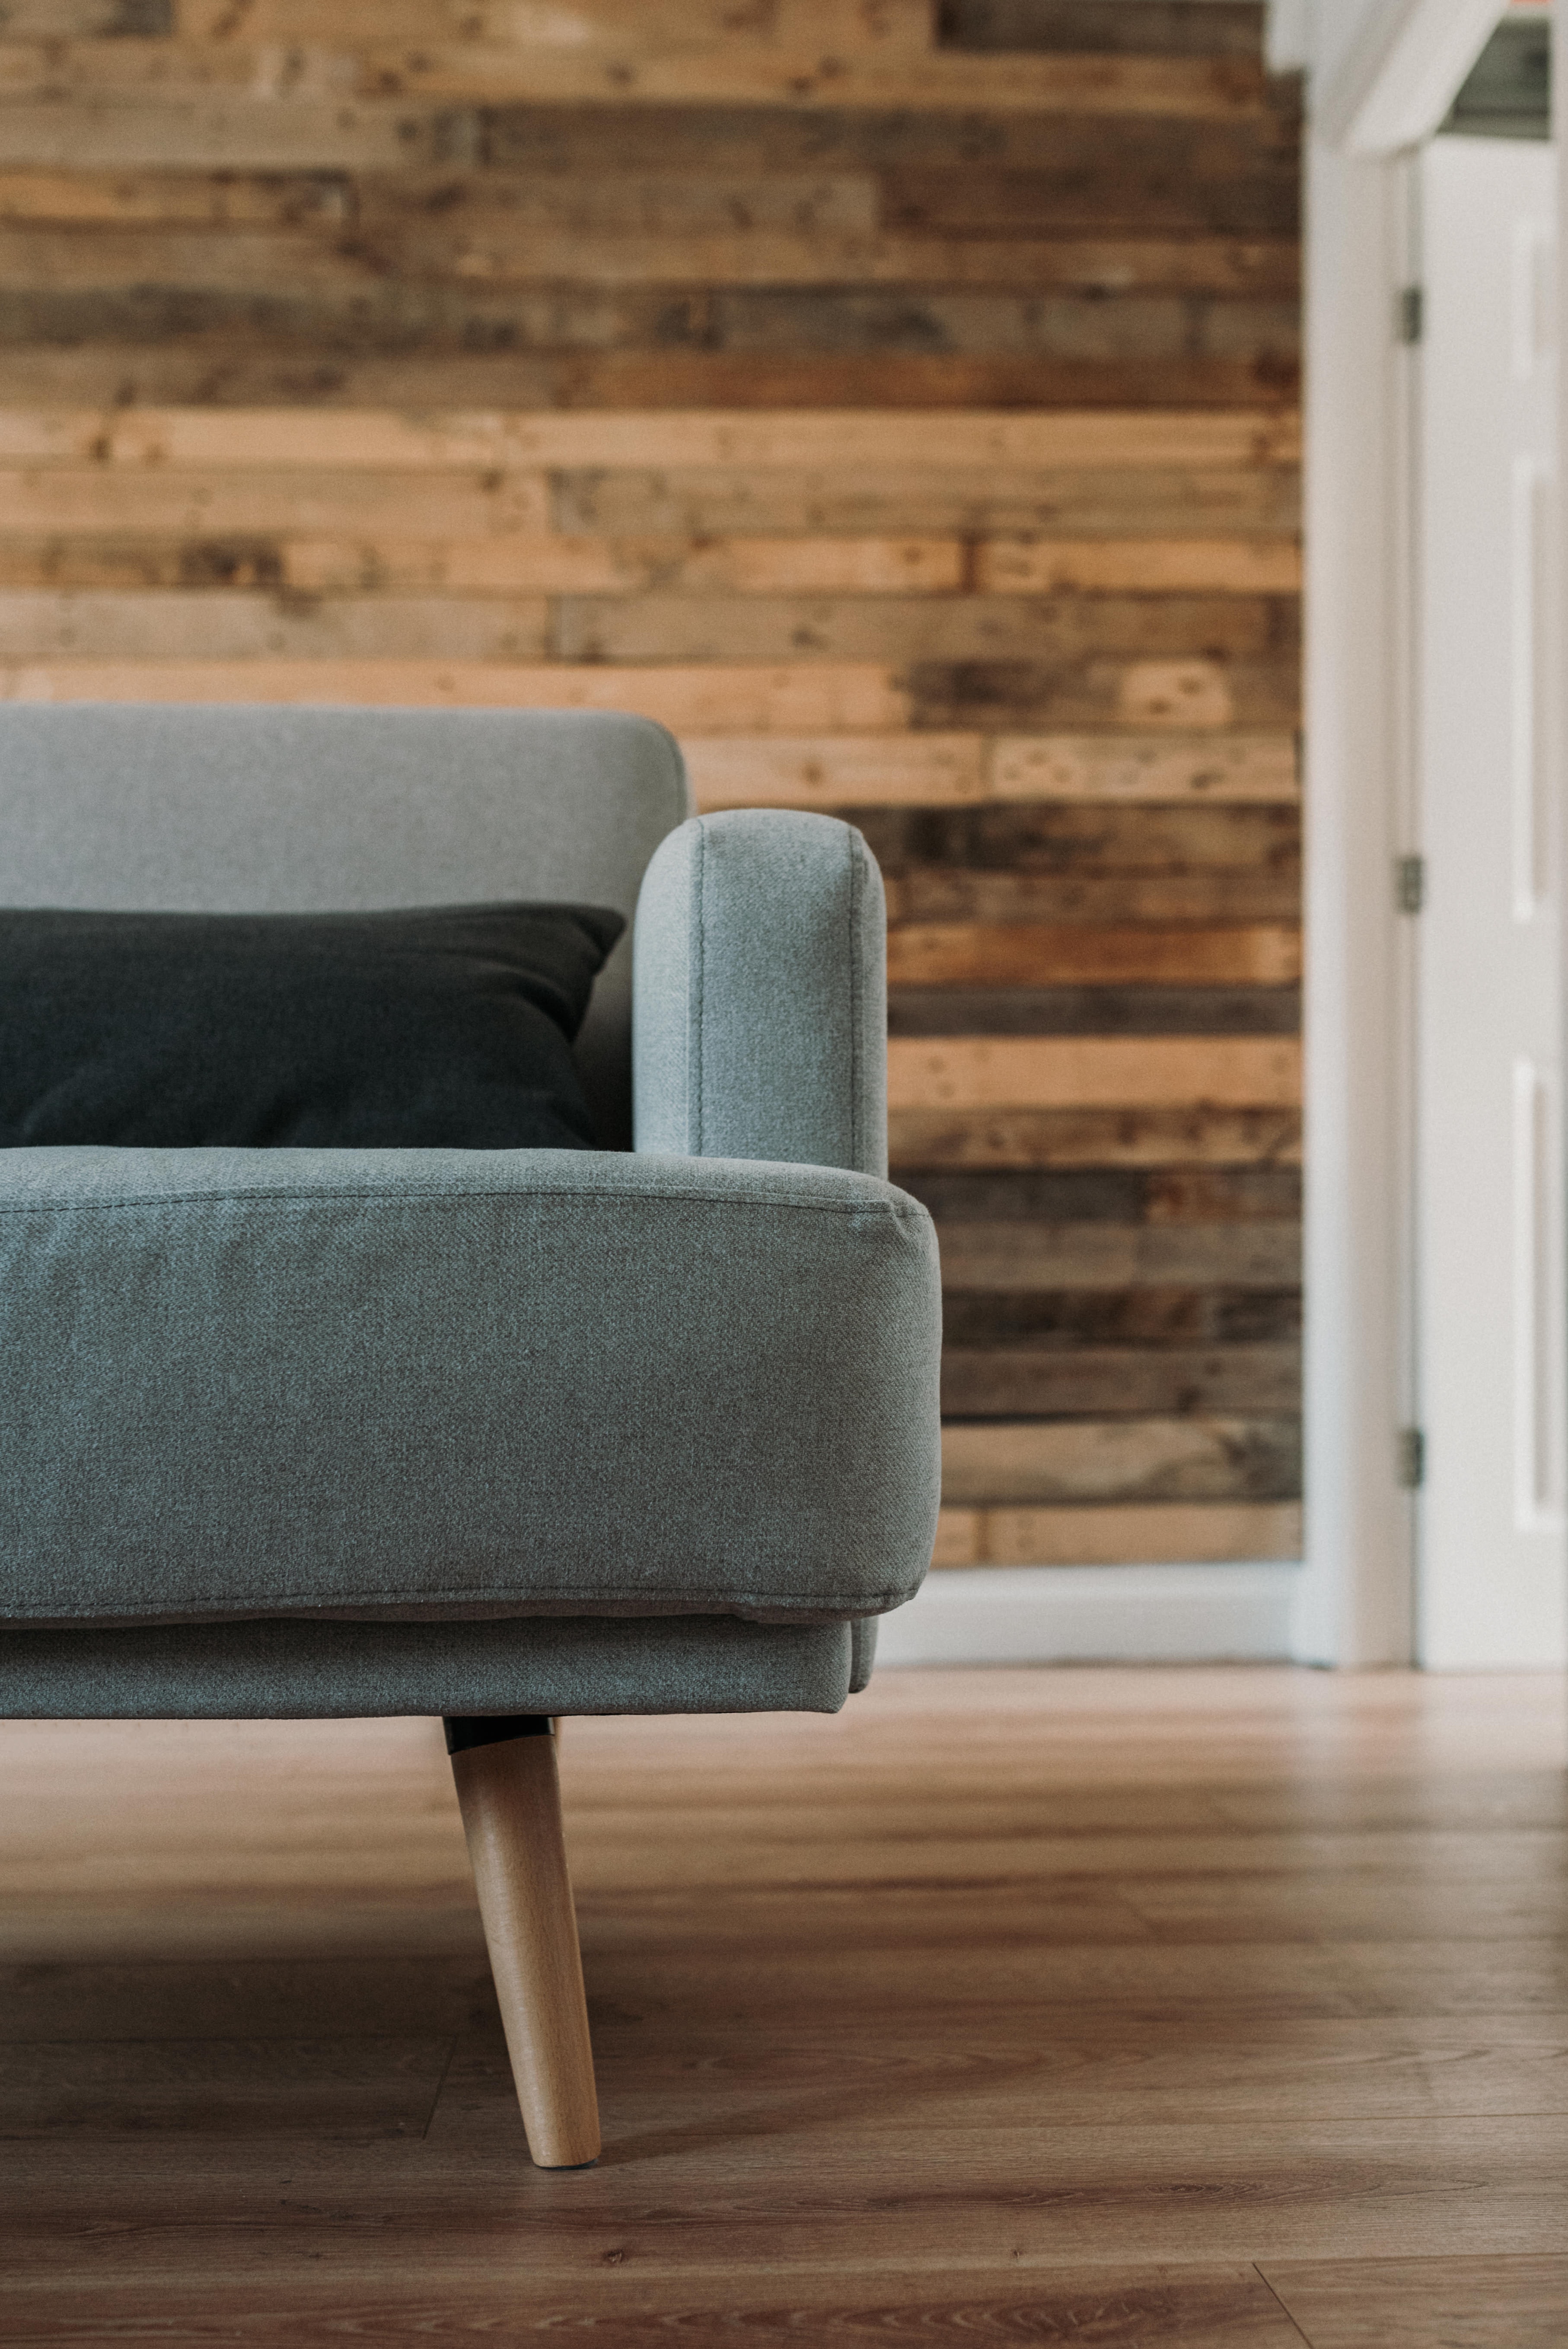
furniture, floor, wood, wood flooring, hardwood, laminate flooring, flooring, wall, room, chair, interior design, living room, comfort, table, Slipcover, studio couch, home, couch